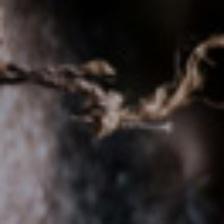
Label: faces